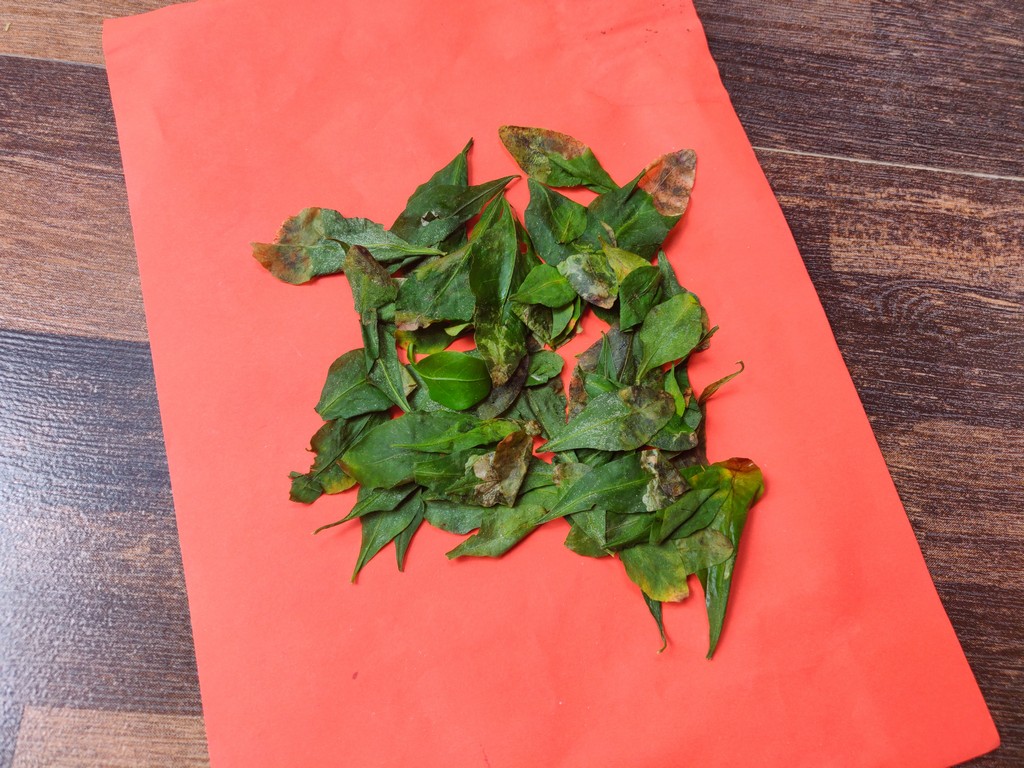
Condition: Unhealthy
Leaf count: multiple
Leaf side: unknown